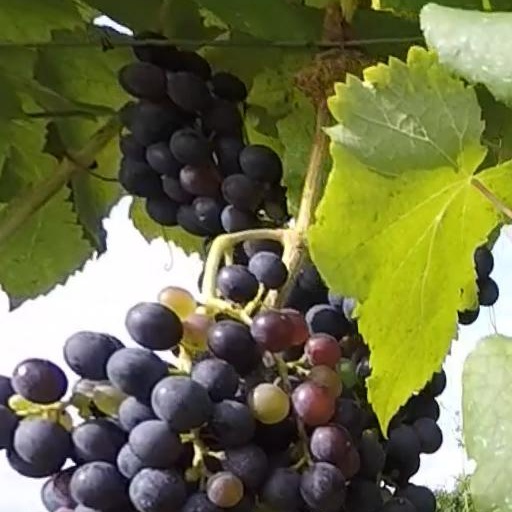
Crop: grape